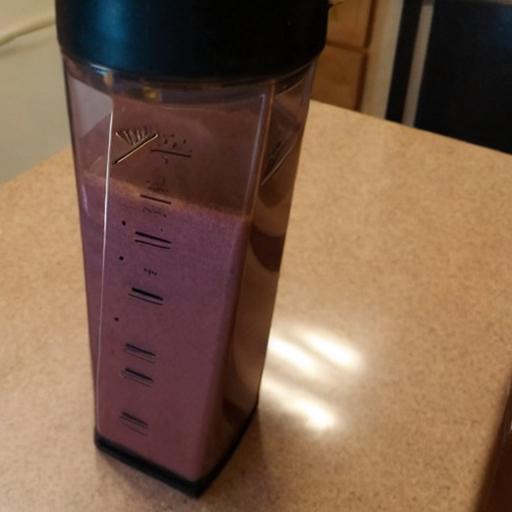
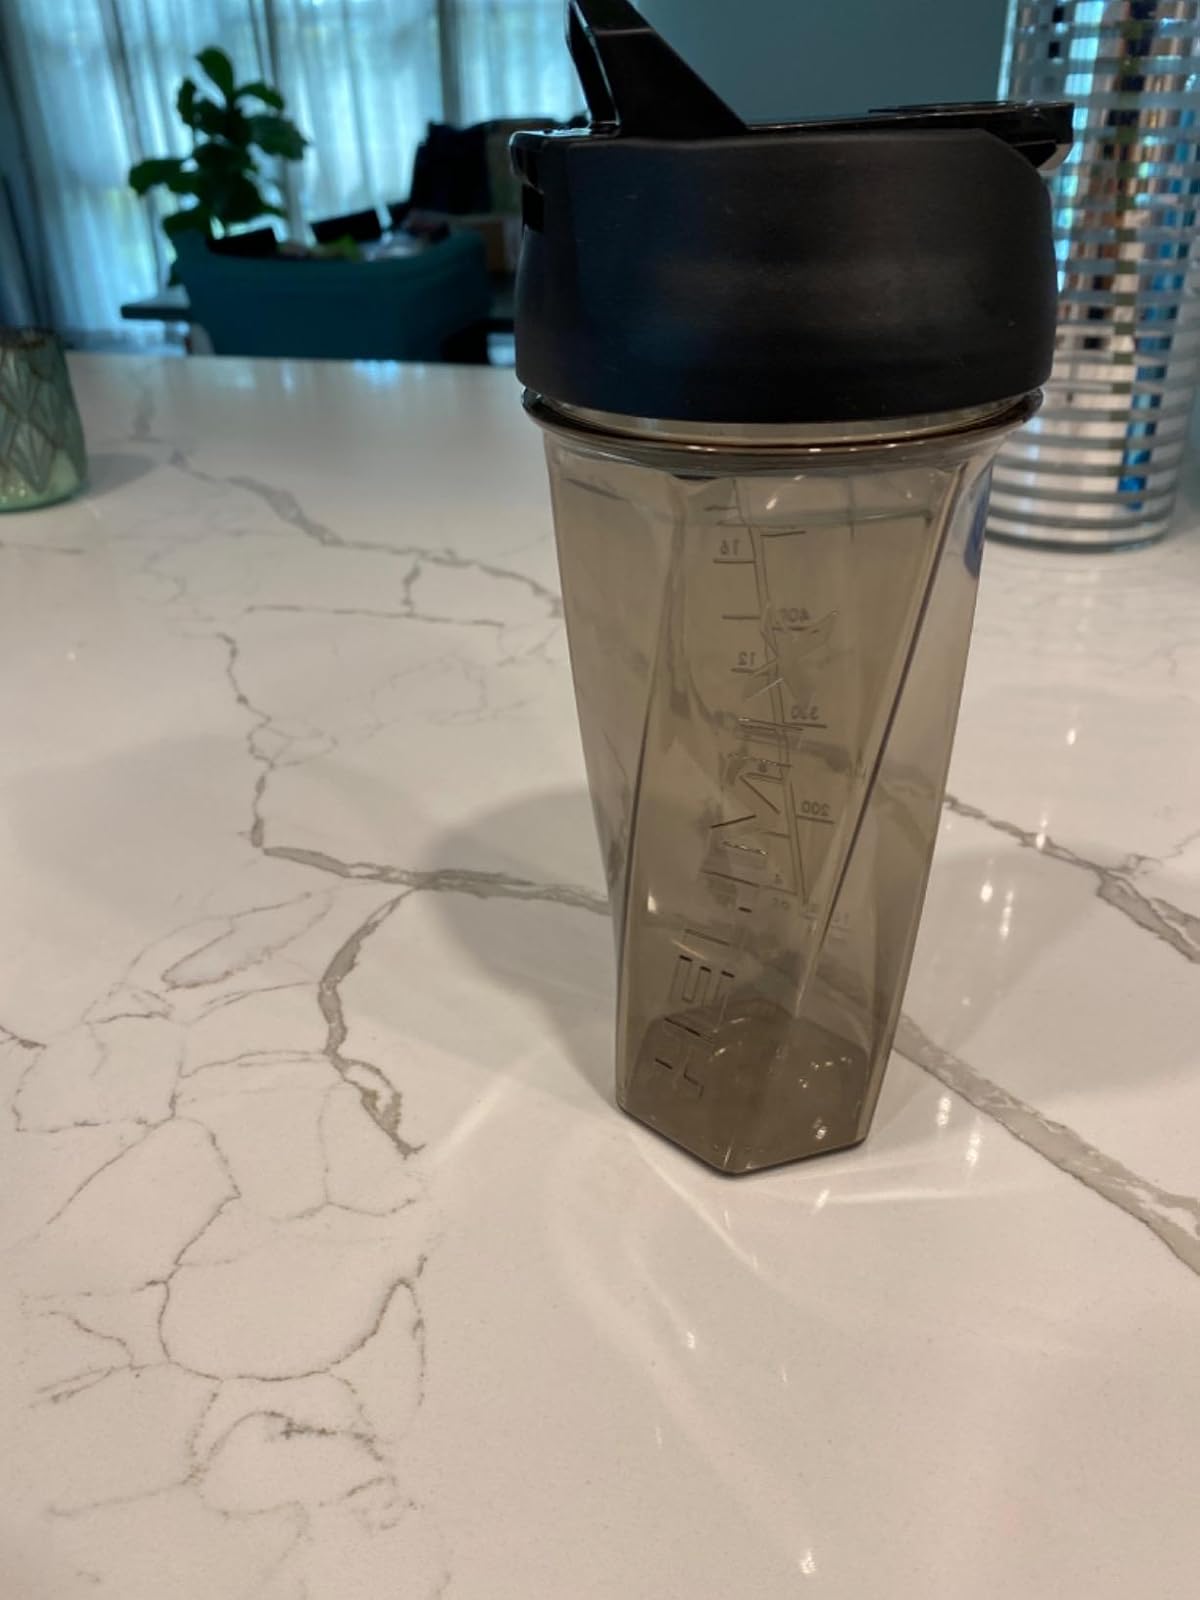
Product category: items_blender
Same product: no